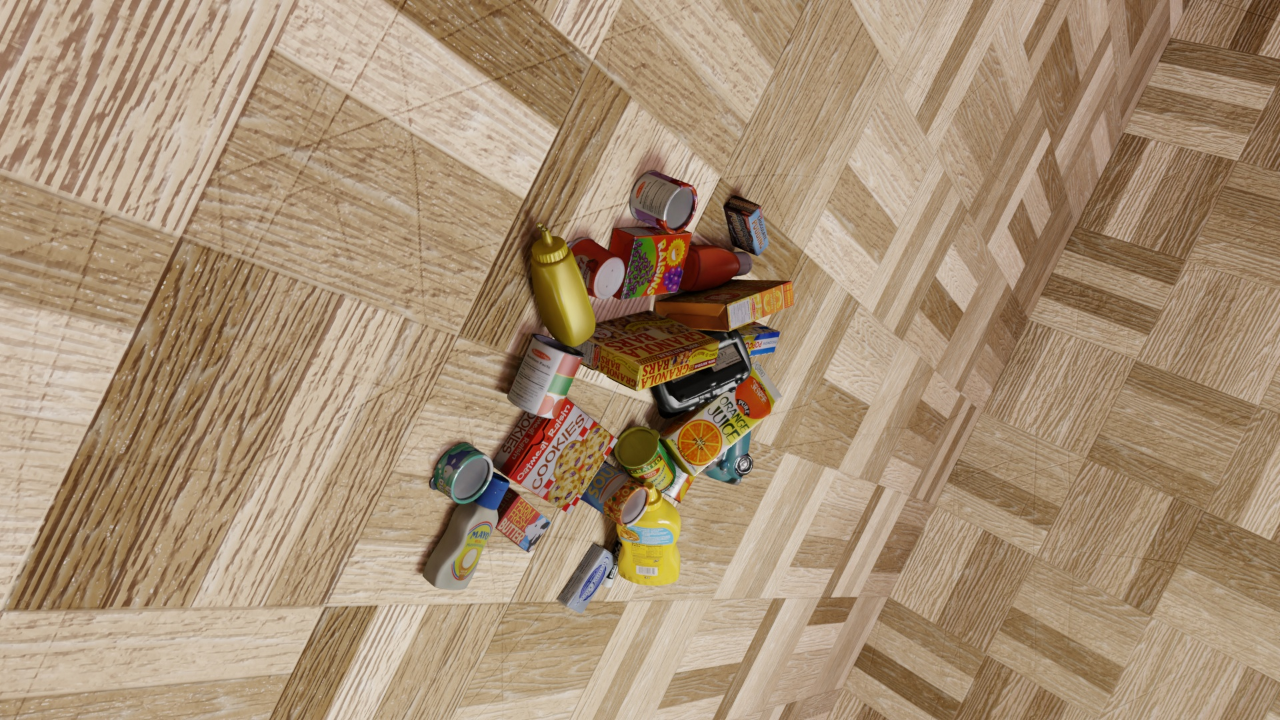
Question:
What are the five normalized (x, y) points between 0 and 1 in the image that outline the grasp plane for the box of microwave popcorn? Your answer should be as Grasp center: [], Left finger base: [], Right finger base: [], Left finger tip: [], Right finger tip: [].
Answer: Grasp center: [0.567969, 0.488889], Left finger base: [0.572656, 0.438889], Right finger base: [0.564063, 0.5375], Left finger tip: [0.552344, 0.419444], Right finger tip: [0.544531, 0.516667]